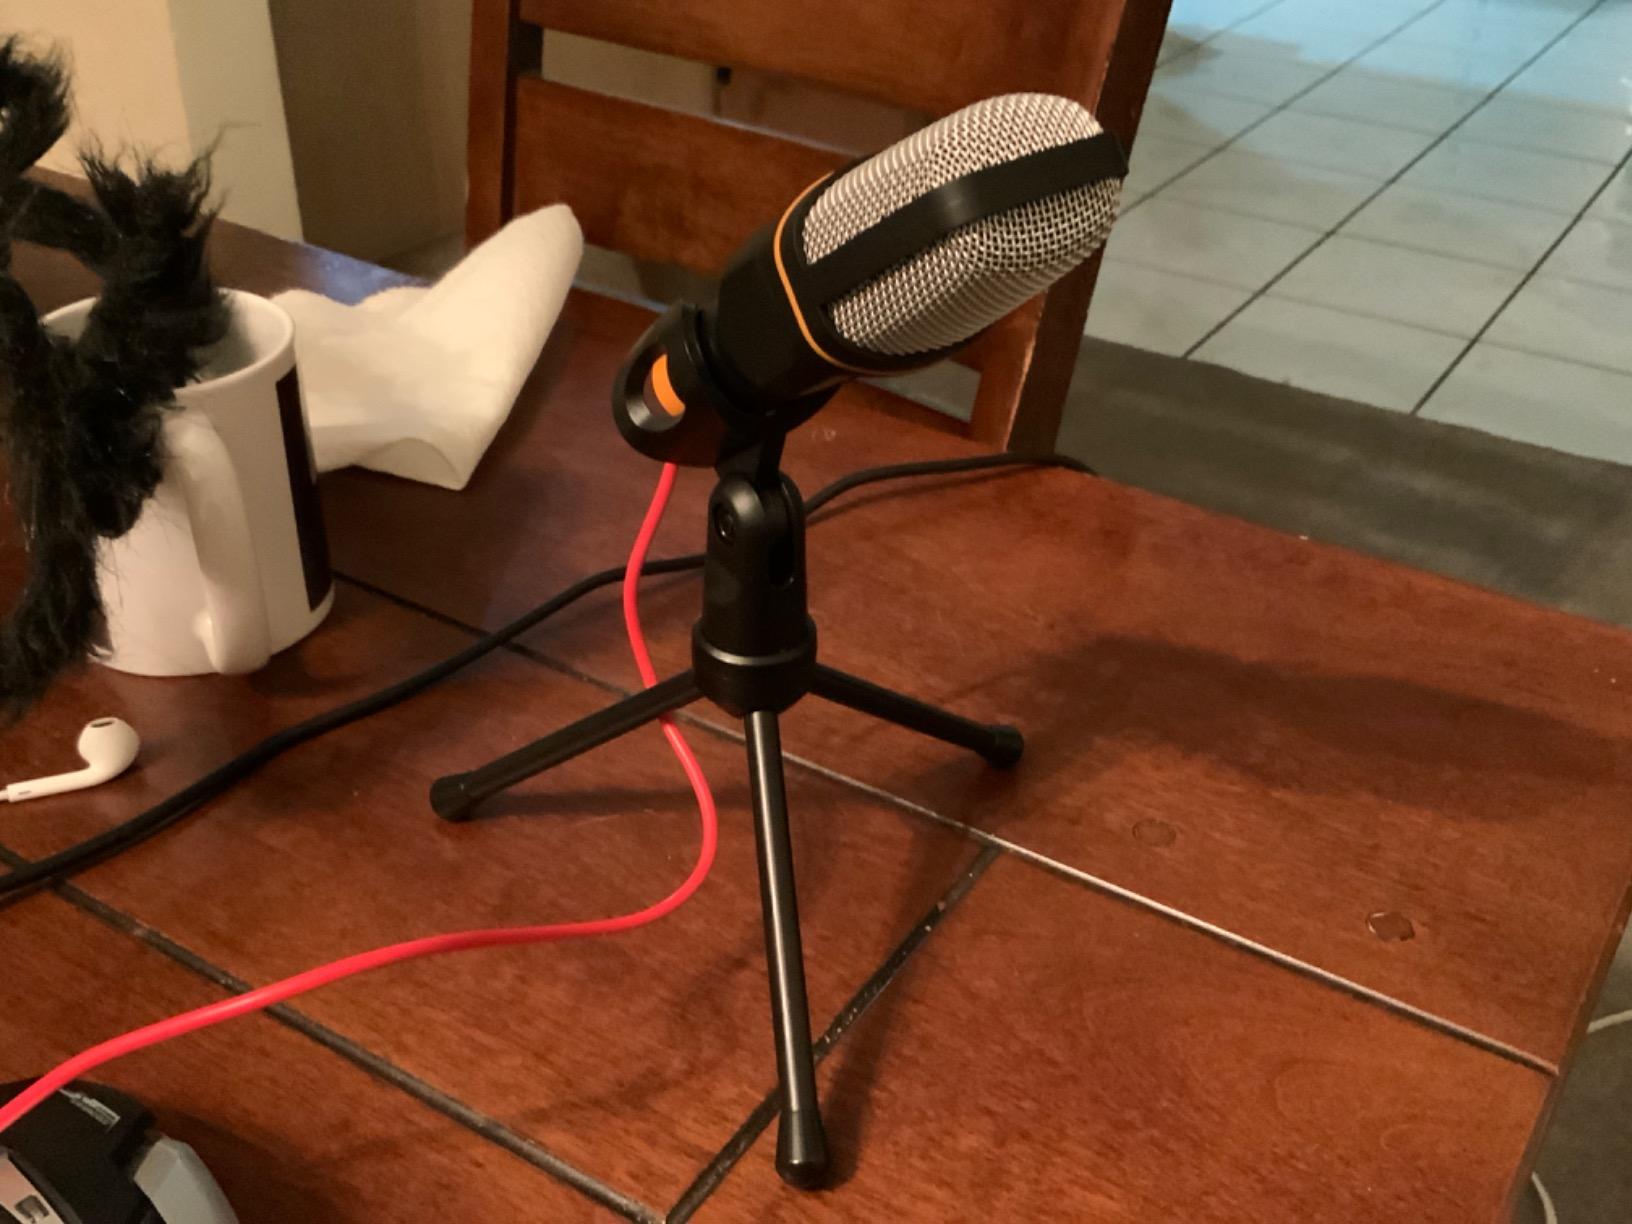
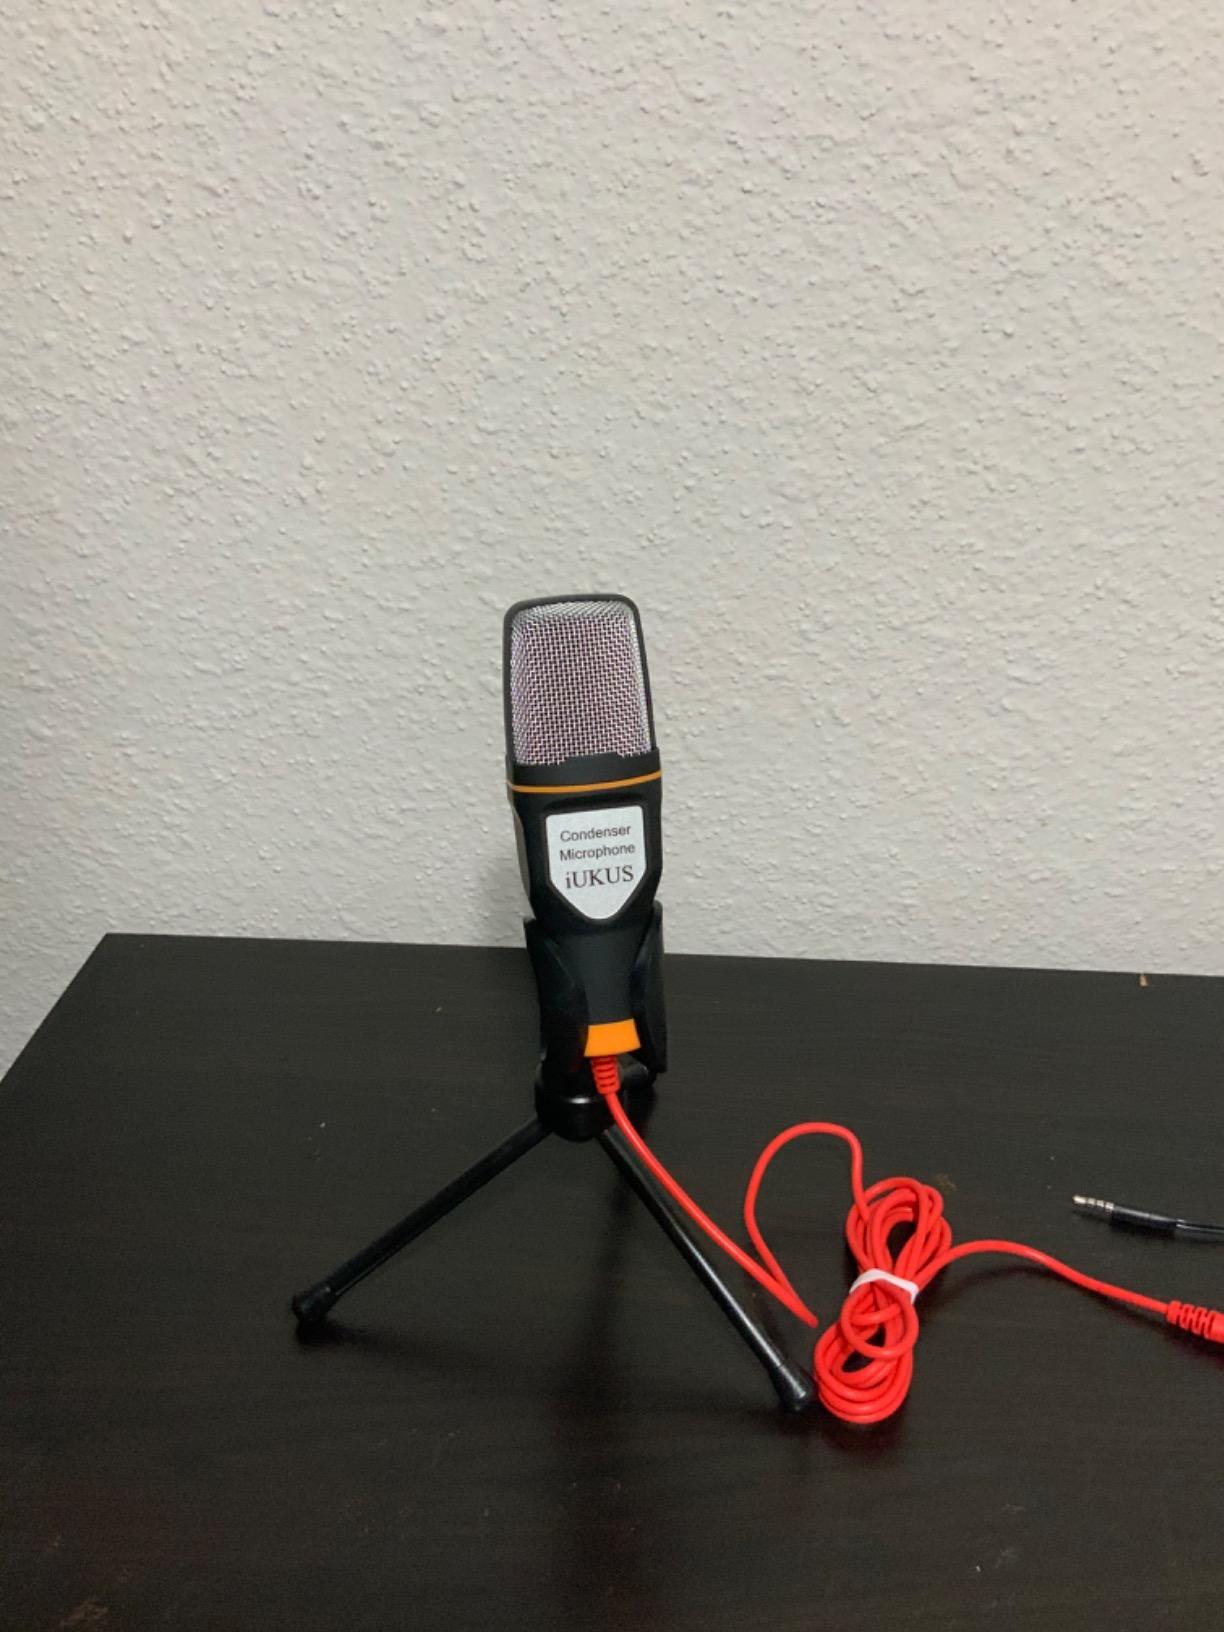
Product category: microphone
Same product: yes